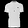
Label: T - shirt / top